Siege of the International Legations

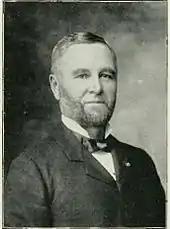
Edwin H. Conger, the American Minister to China

Sir Claude MacDonald said July 13 was the "most harassing day" of the siege. The Japanese and Italians in the Fu were driven back to their last defense line. While the Fu was under heavy attack, the Chinese detonated a mine beneath the French Legation, destroying most of it, killing two soldiers and pushing the French and Austrians out of most of the French Legation. Frank Gamewell began digging bombproof shelters as a last refuge for the besieged. The end seemed near.